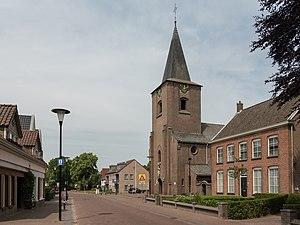
Schijf est un village situé dans la commune néerlandaise de Rucphen, dans la province du Brabant-Septentrional. Le 1ᵉʳ janvier 2006, le village compte 1 451 habitants.